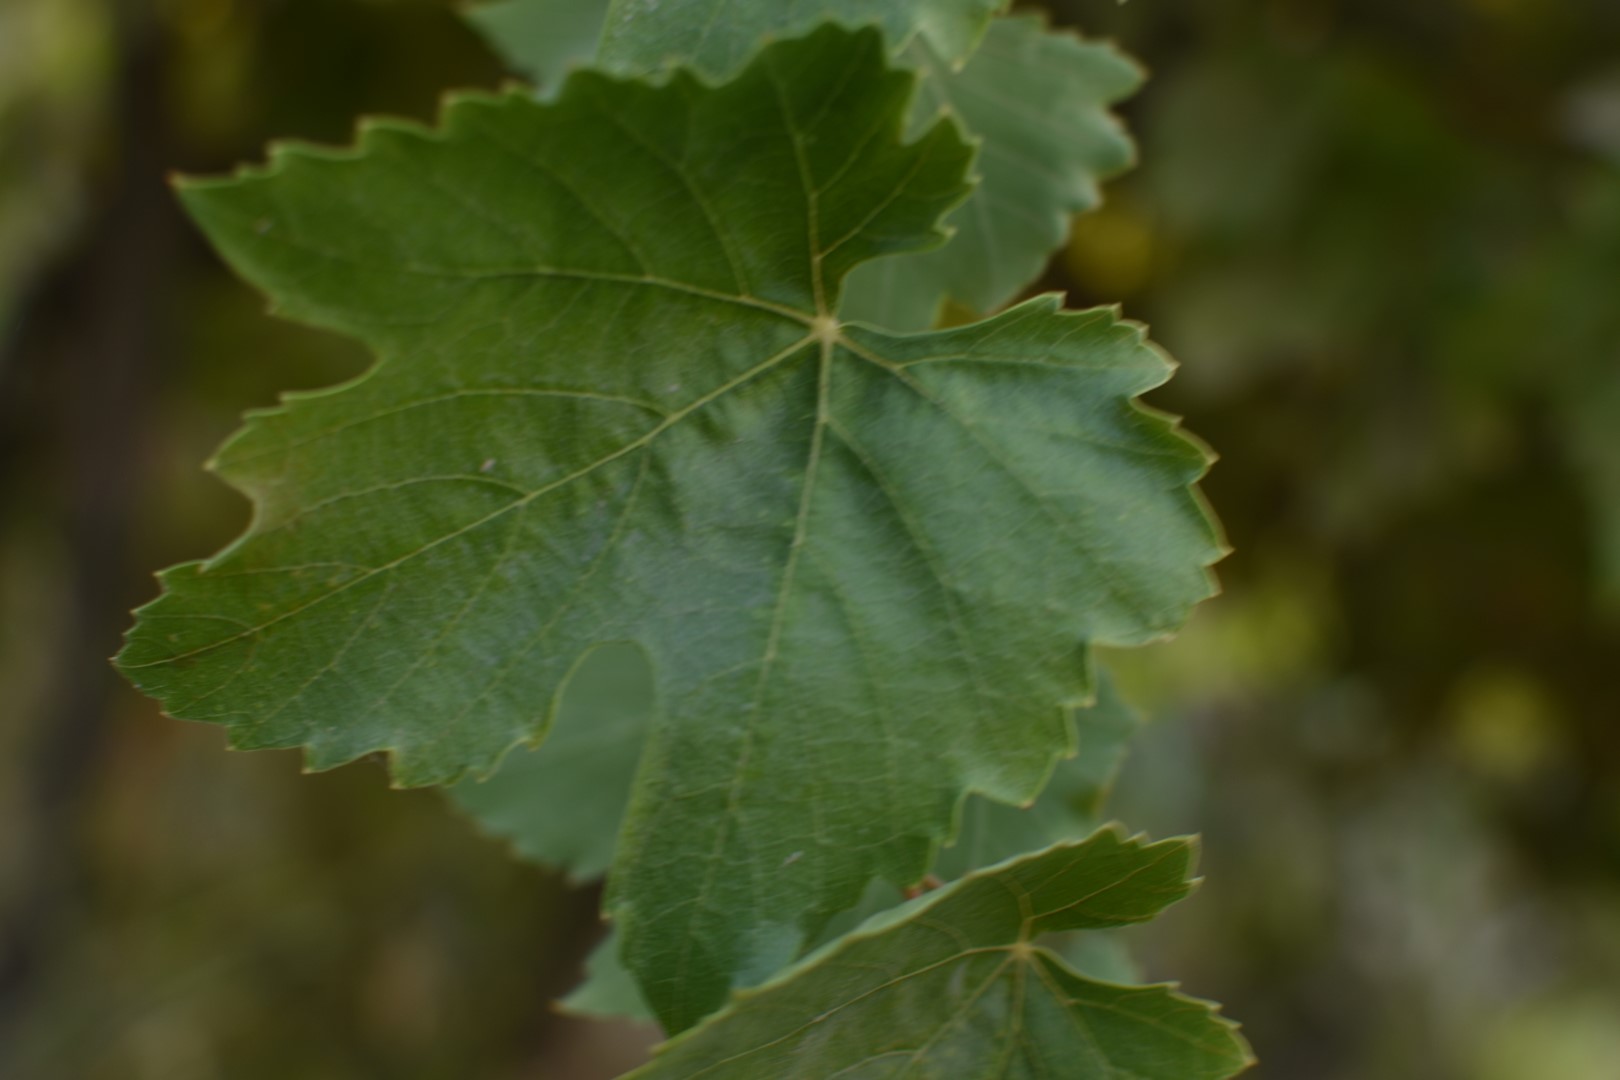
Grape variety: Thompson Seedless